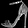
Label: Sandal